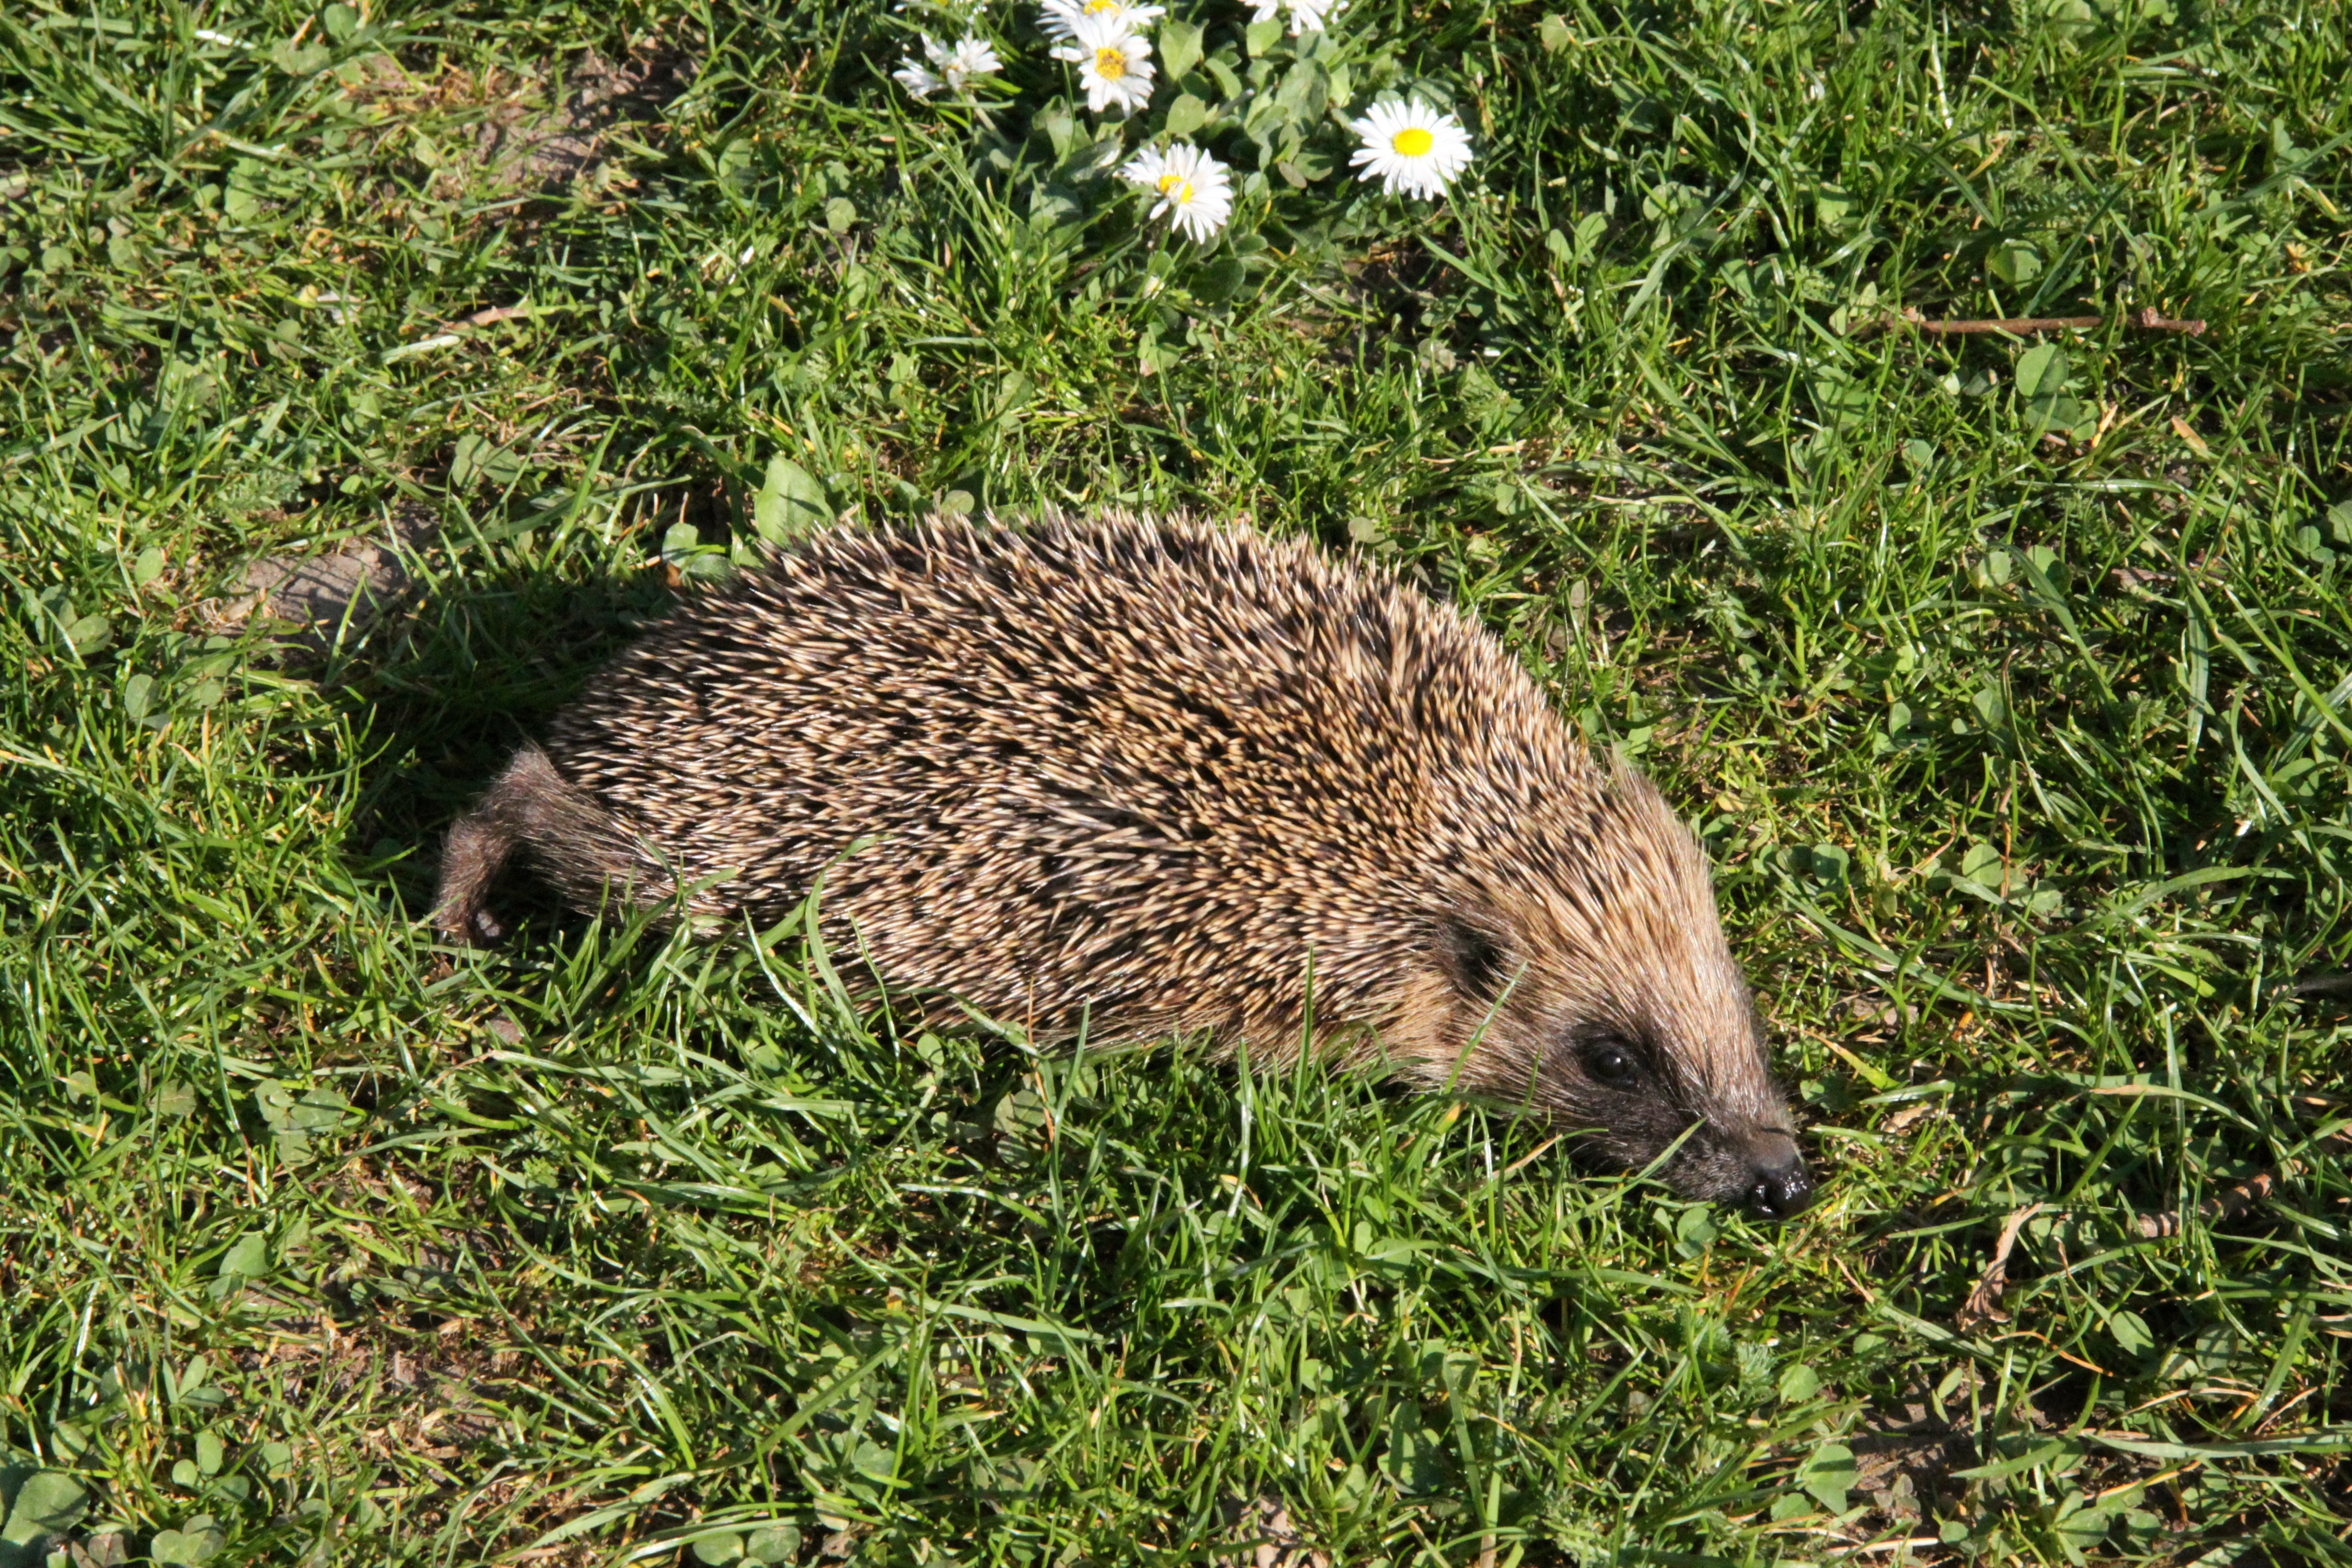
nature, grass, meadow, animal, cute, wildlife, mammal, fauna, hedgehog, vertebrate, animal world, spur, erinaceidae, domesticated hedgehog